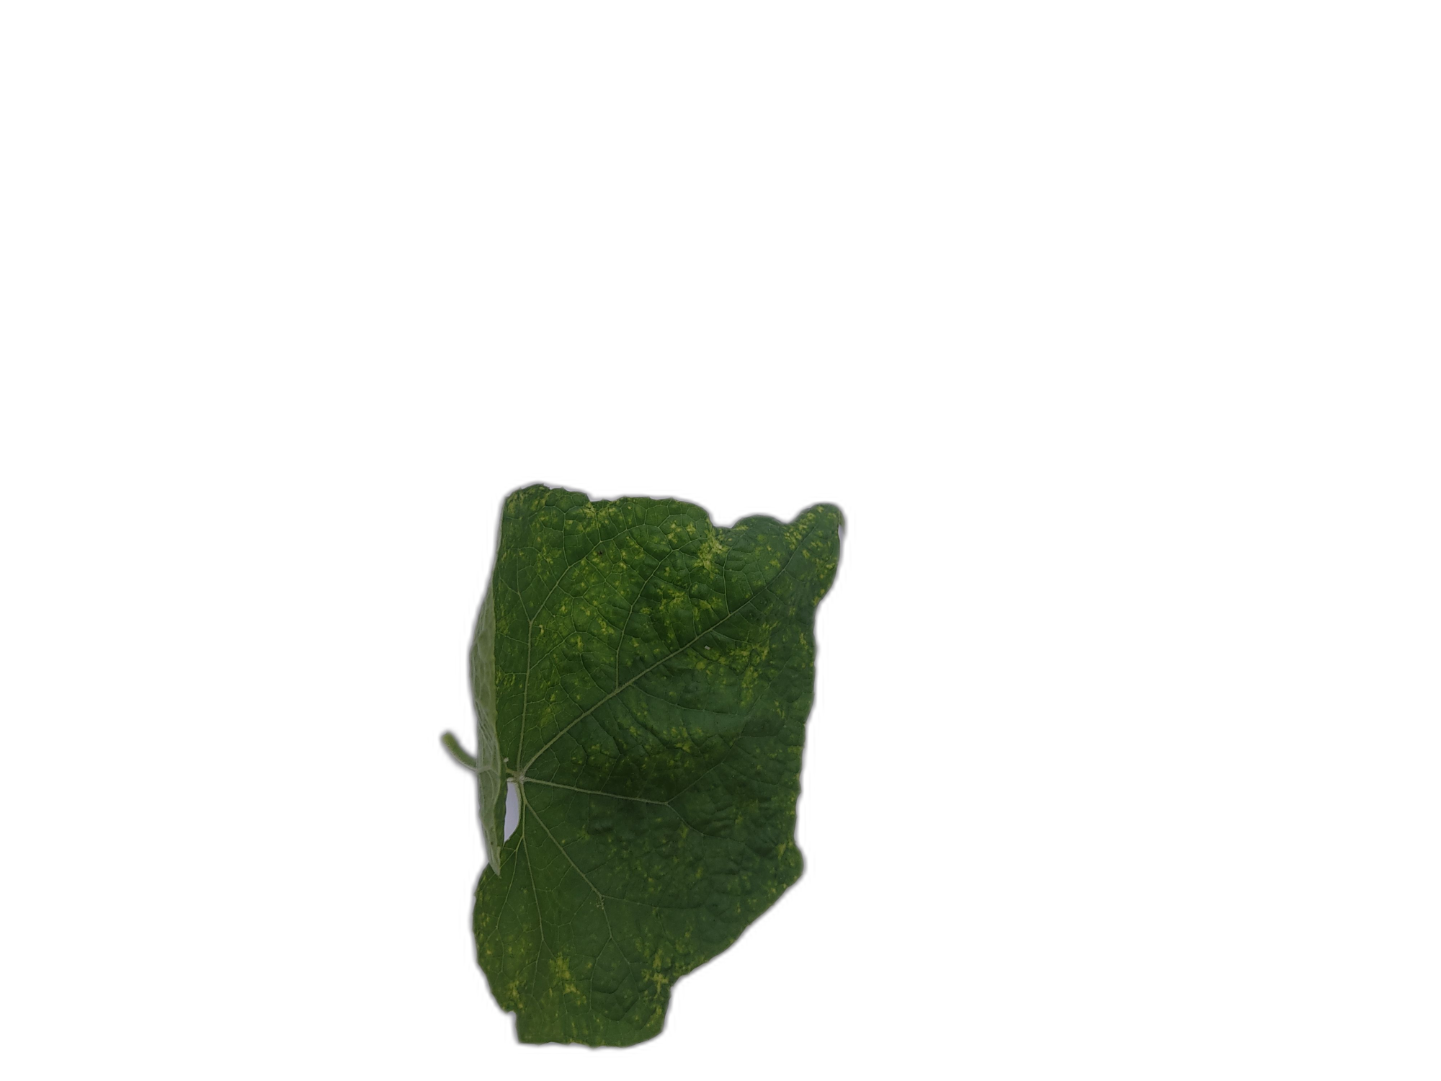
Crop: Zucchini
Label: Downy_Mildew